Edward Coke

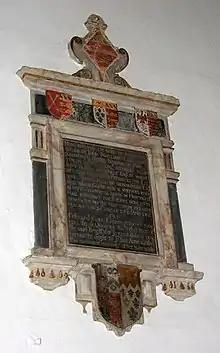
Monument erected by Sir Edward Coke in St Mary's Church, Huntingfield, Suffolk, to his mother-in-law Anne Moulton (d. 1595), of Huntingfield Hall, mother of Bridget Paston, as stated on the inscription. His arms at base impaling Paston

When Parliament was dissolved in 1629, Charles decided to govern without one, and Coke retired to his estate at Stoke Poges, Buckinghamshire, about 20 miles west of London, spending his time making revisions to his written works. He made no attempt to return to politics, stating that the Petition of Right would be left as his "greatest inheritance"; his desire to complete his writings, coupled with his advanced age, may also have been factors. Despite his age, Coke was still in good health, and exercised daily. Following an accident in which his horse fell on him, he refused to consult doctors, saying that he had "a disease which all the drugs of Asia, the gold of Africa, nor all the doctors of Europe could cure – old age", and instead chose to remain confined to the house without medical treatment. As he was on his deathbed the Privy Council ordered that his house and chambers be searched, seizing 50 manuscripts, which were later restored; his will was permanently lost.